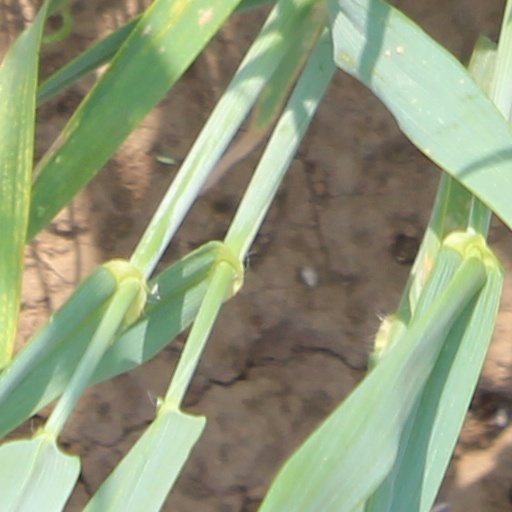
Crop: wheat